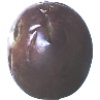
Label: passion_fruit